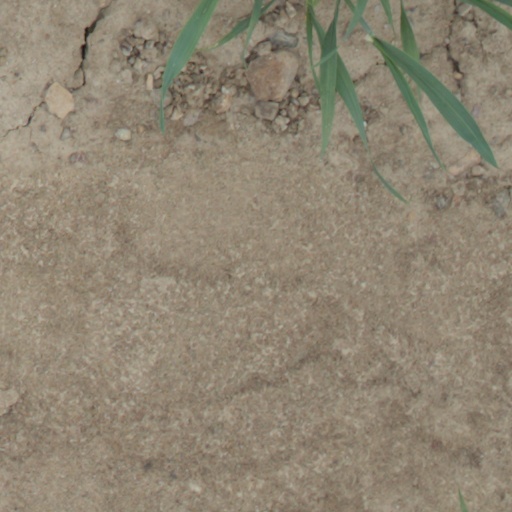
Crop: wheat